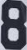
Number: 8